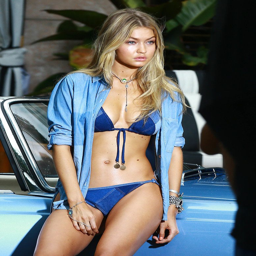
actor throws a denim shirt over her blue bikini